BBMak

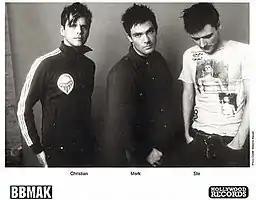
BBMAK, 2002. L-R: Christian Burns, Mark Barry and Stephen McNally

BBMak are a British band consisting of Mark Barry, Christian Burns and Stephen McNally. Formed in Liverpool in 1996, they sold over three million albums worldwide between 1999 and 2003. The band first achieved success when their single "Back Here" gained popularity in radio stations in Asia and they later signed with Hollywood Records in the U.S. The band reworked their debut album "Sooner or Later" for an American release in 2000, and the album charted at number 38 on the "Billboard" 200 chart with "Back Here" becoming a top 20 hit. BBMak's success in the American market helped the band finally break through in their home country.